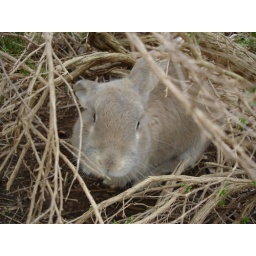
My rabbit Honey. I just lives in the backyard to run freely with the cat and the dog